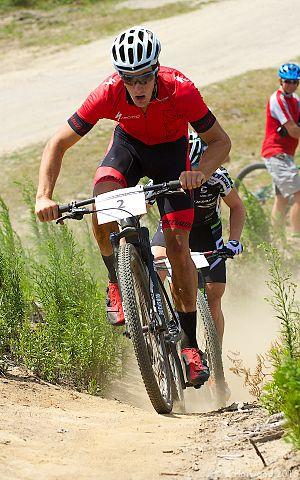
Samuel « Sam » Gaze, né le 12 décembre 1995, est un coureur cycliste néo-zélandais, membre de l'équipe Alpecin-Fenix. Spécialiste de VTT cross-country, il est notamment double champion du monde de cross-country espoirs en 2016 et 2017.